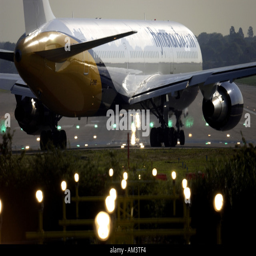
a plane prepares for takeoff